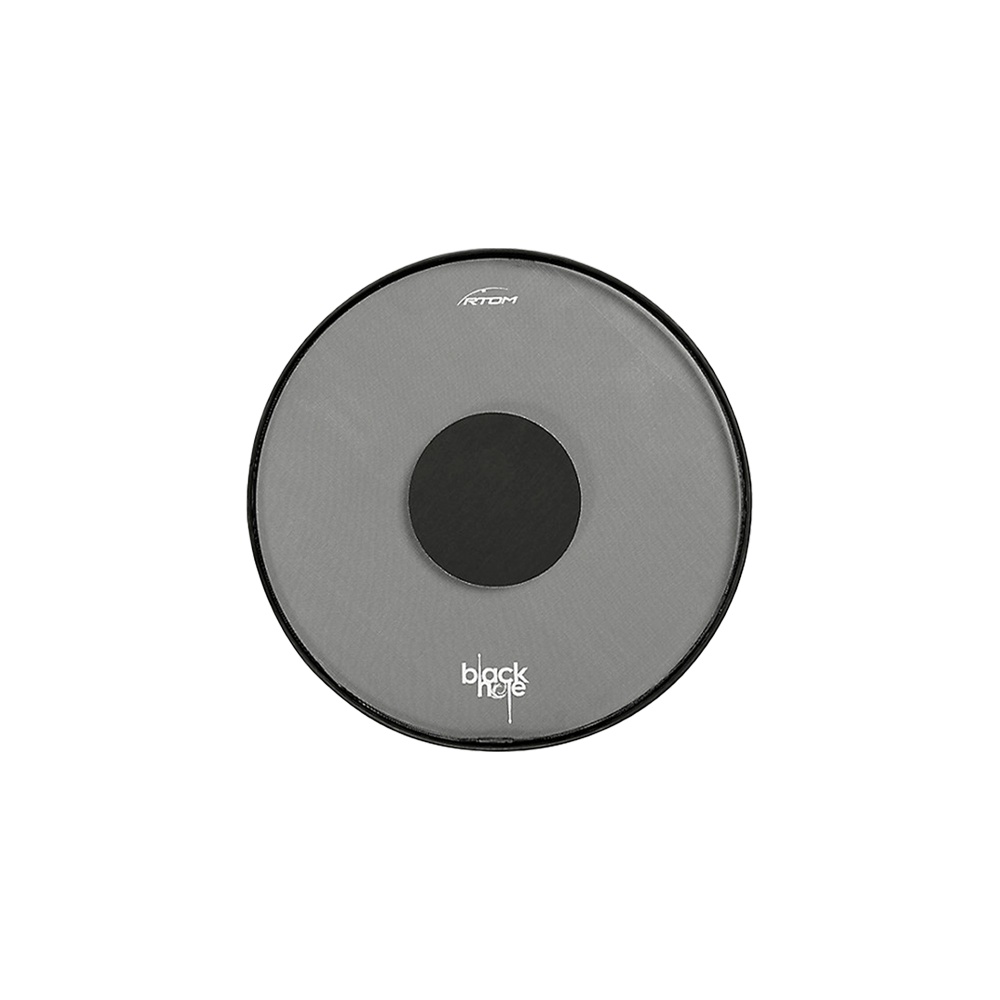
Black Hole 12" Tom Snap on
Brand: RTOM Black Holes & Triggers
Black Holes were designed to resolve the long-time struggle that drummers have faced - practicing or playing their drums without driving everyone around them crazy. Features of Black Holes include: - Sounds exactly like your drum set just quieter! - Easily snaps on to your drums no head removal required - Durable mesh head built for longevity - Tunes to your desired tension with a single-point tuning system - Specially-designed sound patch for more audible attack and realistic feel
Category: Arts & Entertainment > Hobbies & Creative Arts > Musical Instrument & Orchestra Accessories > Percussion Accessories > Cymbal & Drum Mutes > Drum Mutes